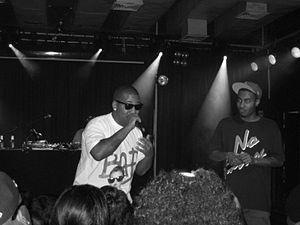
The Cool Kids est un groupe de hip-hop américain, originaire de Chicago, dans l'Illinois. Il se compose des rappeurs Antoine Sir Michael Rocks Reed et d'Evan Chuck Inglish Ingersoll. The Cool Kids est à l'origine publié par Chocolate Industries via leur propre label C.A.K.E. Recordings, mais ne collaborent plus avec Chocolate Industries à la suite de problèmes. Reed et Ingersoll sont apparus dans plusieurs médias, et ont collaboré avec des artistes et groupes comme Chip tha Ripper, Asher Roth, Yelawolf, Kenna, Ivan Ives, The Bloody Beetroots, Drake, Travis Barker, Lil Wayne, Pac Div, Ludacris, Mac Miller, Maroon 5, Curren$y, et The O'My's. Cool Kids sont aussi membre du collectif de hip-hop All City Chess Club fondé en 2010.